Pat Hingle

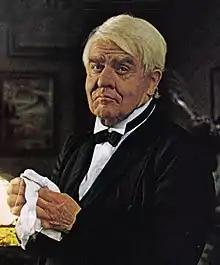
Hingle as Thomas Edison in a General Electric ad, in 1977

Hingle had a long list of television and film credits to his name dating to 1948. Among them were two episodes of "The Fugitive" (1964), "Carol for Another Christmas" (1964), "Nevada Smith" (1966), "" (1967), "The Invaders" (1967), "Hang 'Em High" (1968), "The Gauntlet" (1977), "Sudden Impact" (1983), "Road To Redemption" (2001), "When You Comin' Back, Red Ryder?" (1979), "Brewster's Millions" (1985), Stephen King's "Maximum Overdrive" (1986), "Baby Boom" (1987), "The Grifters" (1990), "Citizen Cohn" (1992), "Cheers" (1993), "The Land Before Time" (1988), "Wings" (1996), and "Shaft" (2000). He played Dr. Chapman in seven episodes of the TV series "Gunsmoke" (1971), and Col. Tucker in the movie "" (1992). In 1963, Hingle guest-starred in an episode of "The Twilight Zone," "The Incredible World of Horace Ford", as the title character. He guest-starred in the TV series "Matlock", "In the Heat of the Night", and "Murder, She Wrote". In 1980, he appeared in the short-lived police series "Stone" with Dennis Weaver.